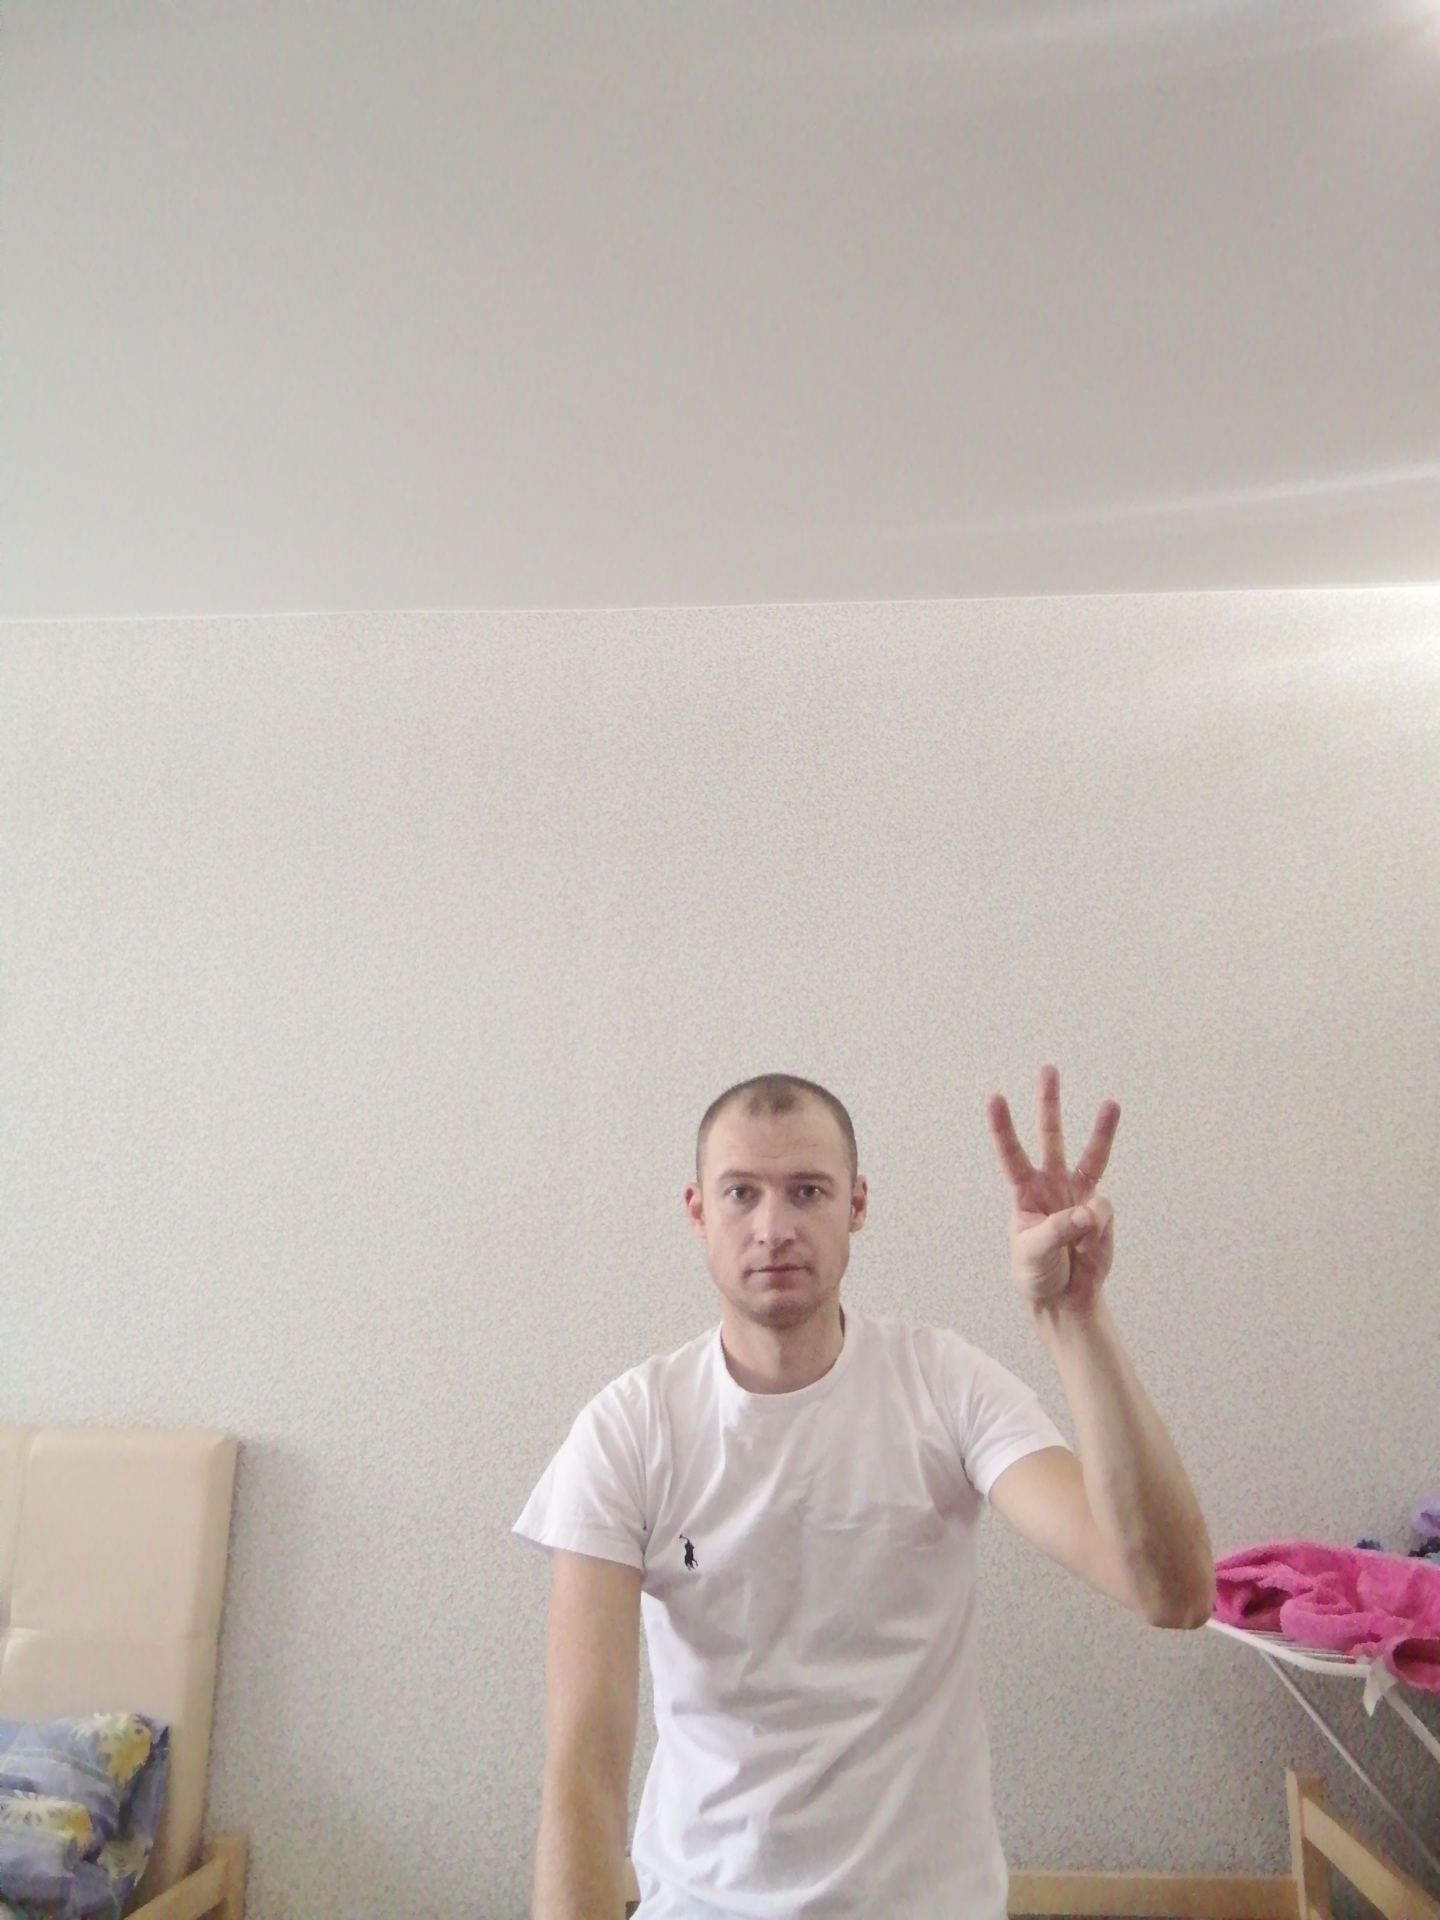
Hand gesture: three